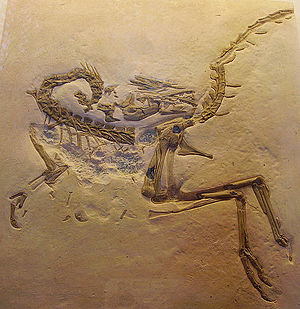
Compsognathus / Opdagelse og arter
Joseph Oberndorfer skaffede dette fossil i Bayern, Tyskland, i 1859. Dette er en udstilling på Oxford University Museum of Natural History.
Compsognathus var en lille, tobenet, kødædende dinosaur. Dyret var omtrent på størrelse med en kalkun, og det levede for omkring 150 millioner år siden i perioden Sen Jura, i hvad der nu er Europa. Palæontologer har fundet to velbevarede fossiler, et i Tyskland i 1850'erne, og et andet i Frankrig, mere end et århundrede senere. I dag er C. longipes den eneste kendte art, selvom det større fund i Frankrig i 1970'erne engang formodedes at tilhøre en anden art, C. corallestris.